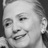
Emotion: happy